Tumbledown

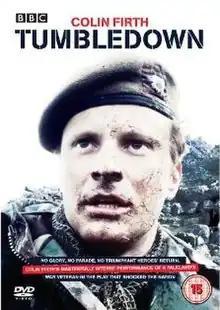
BBC DVD Cover

Tumbledown is a 1988 BBC Television drama film set during the Falklands War. Directed by Richard Eyre, it stars Colin Firth, Paul Rhys, and David Calder.